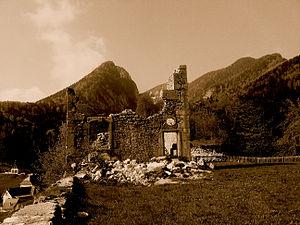
château du Gouvernement ou de Saint-Pierre ou Château-Neuf d'Entremont ou encore de Montbel à Saint-Pierre-d'Entremont (Isère), France.
Le château du Gouvernement, mieux connu sous le nom de château de Montbel ou parfois château de Saint-Pierre ou Château-Neuf d'Entremont, est un ancien château fort du XIVᵉ siècle situé à Saint-Pierre-d'Entremont. Il était l'une des nombreuses propriétés de la Famille de Montbel d'Entremont.
Le massif de la Chartreuse est un massif montagneux des Préalpes, à la limite des départements français de l'Isère et dans une moindre mesure de la Savoie. Il culmine à 2 082 mètres d'altitude à Chamechaude. Il est constitué essentiellement de calcaires disposés en successions d'anticlinaux et de synclinaux formant de longues lignes de crêtes orientées du nord au sud. Les dépressions, au fond desquelles coulent le Guiers et ses affluents, sont séparées par des cols. Le massif, soumis à un climat océanique montagnard, connaît des précipitations relativement importantes mais l'eau est absente de la surface ; elle s'écoule rapidement dans les réseaux karstiques creusés dans le calcaire.
Le label Patrimoine en Isère est un label français créé par le Conseil départemental de l'Isère en 2007, pour « reconnaître les édifices dont la valeur patrimoniale présente un intérêt départemental », non protégés au titre de la loi sur les Monuments Historiques. Par une convention, la collectivité départementale s'engage à conseiller et aider financièrement le propriétaire pour des travaux d'entretien et de restauration. Le propriétaire accepte en retour de lui soumettre ses projets de travaux et de valorisation, s'engageant en retour à ne pas dénaturer les édifices labellisés, à solliciter l’avis du Département pour tout projet de transformation ou de travaux, à solliciter la présence des équipes du Département lors de réunions de réflexion concernant des projets des travaux sur l'édifice, à autoriser l’usage public de photographies pour les documents d’information ou de communication émanant du Département, à informer le Département en cas de transfert de propriété et à autoriser une communication sur l'édifice labellisé, voire à favoriser si possible l'accès du public lors des Journées du Patrimoine.